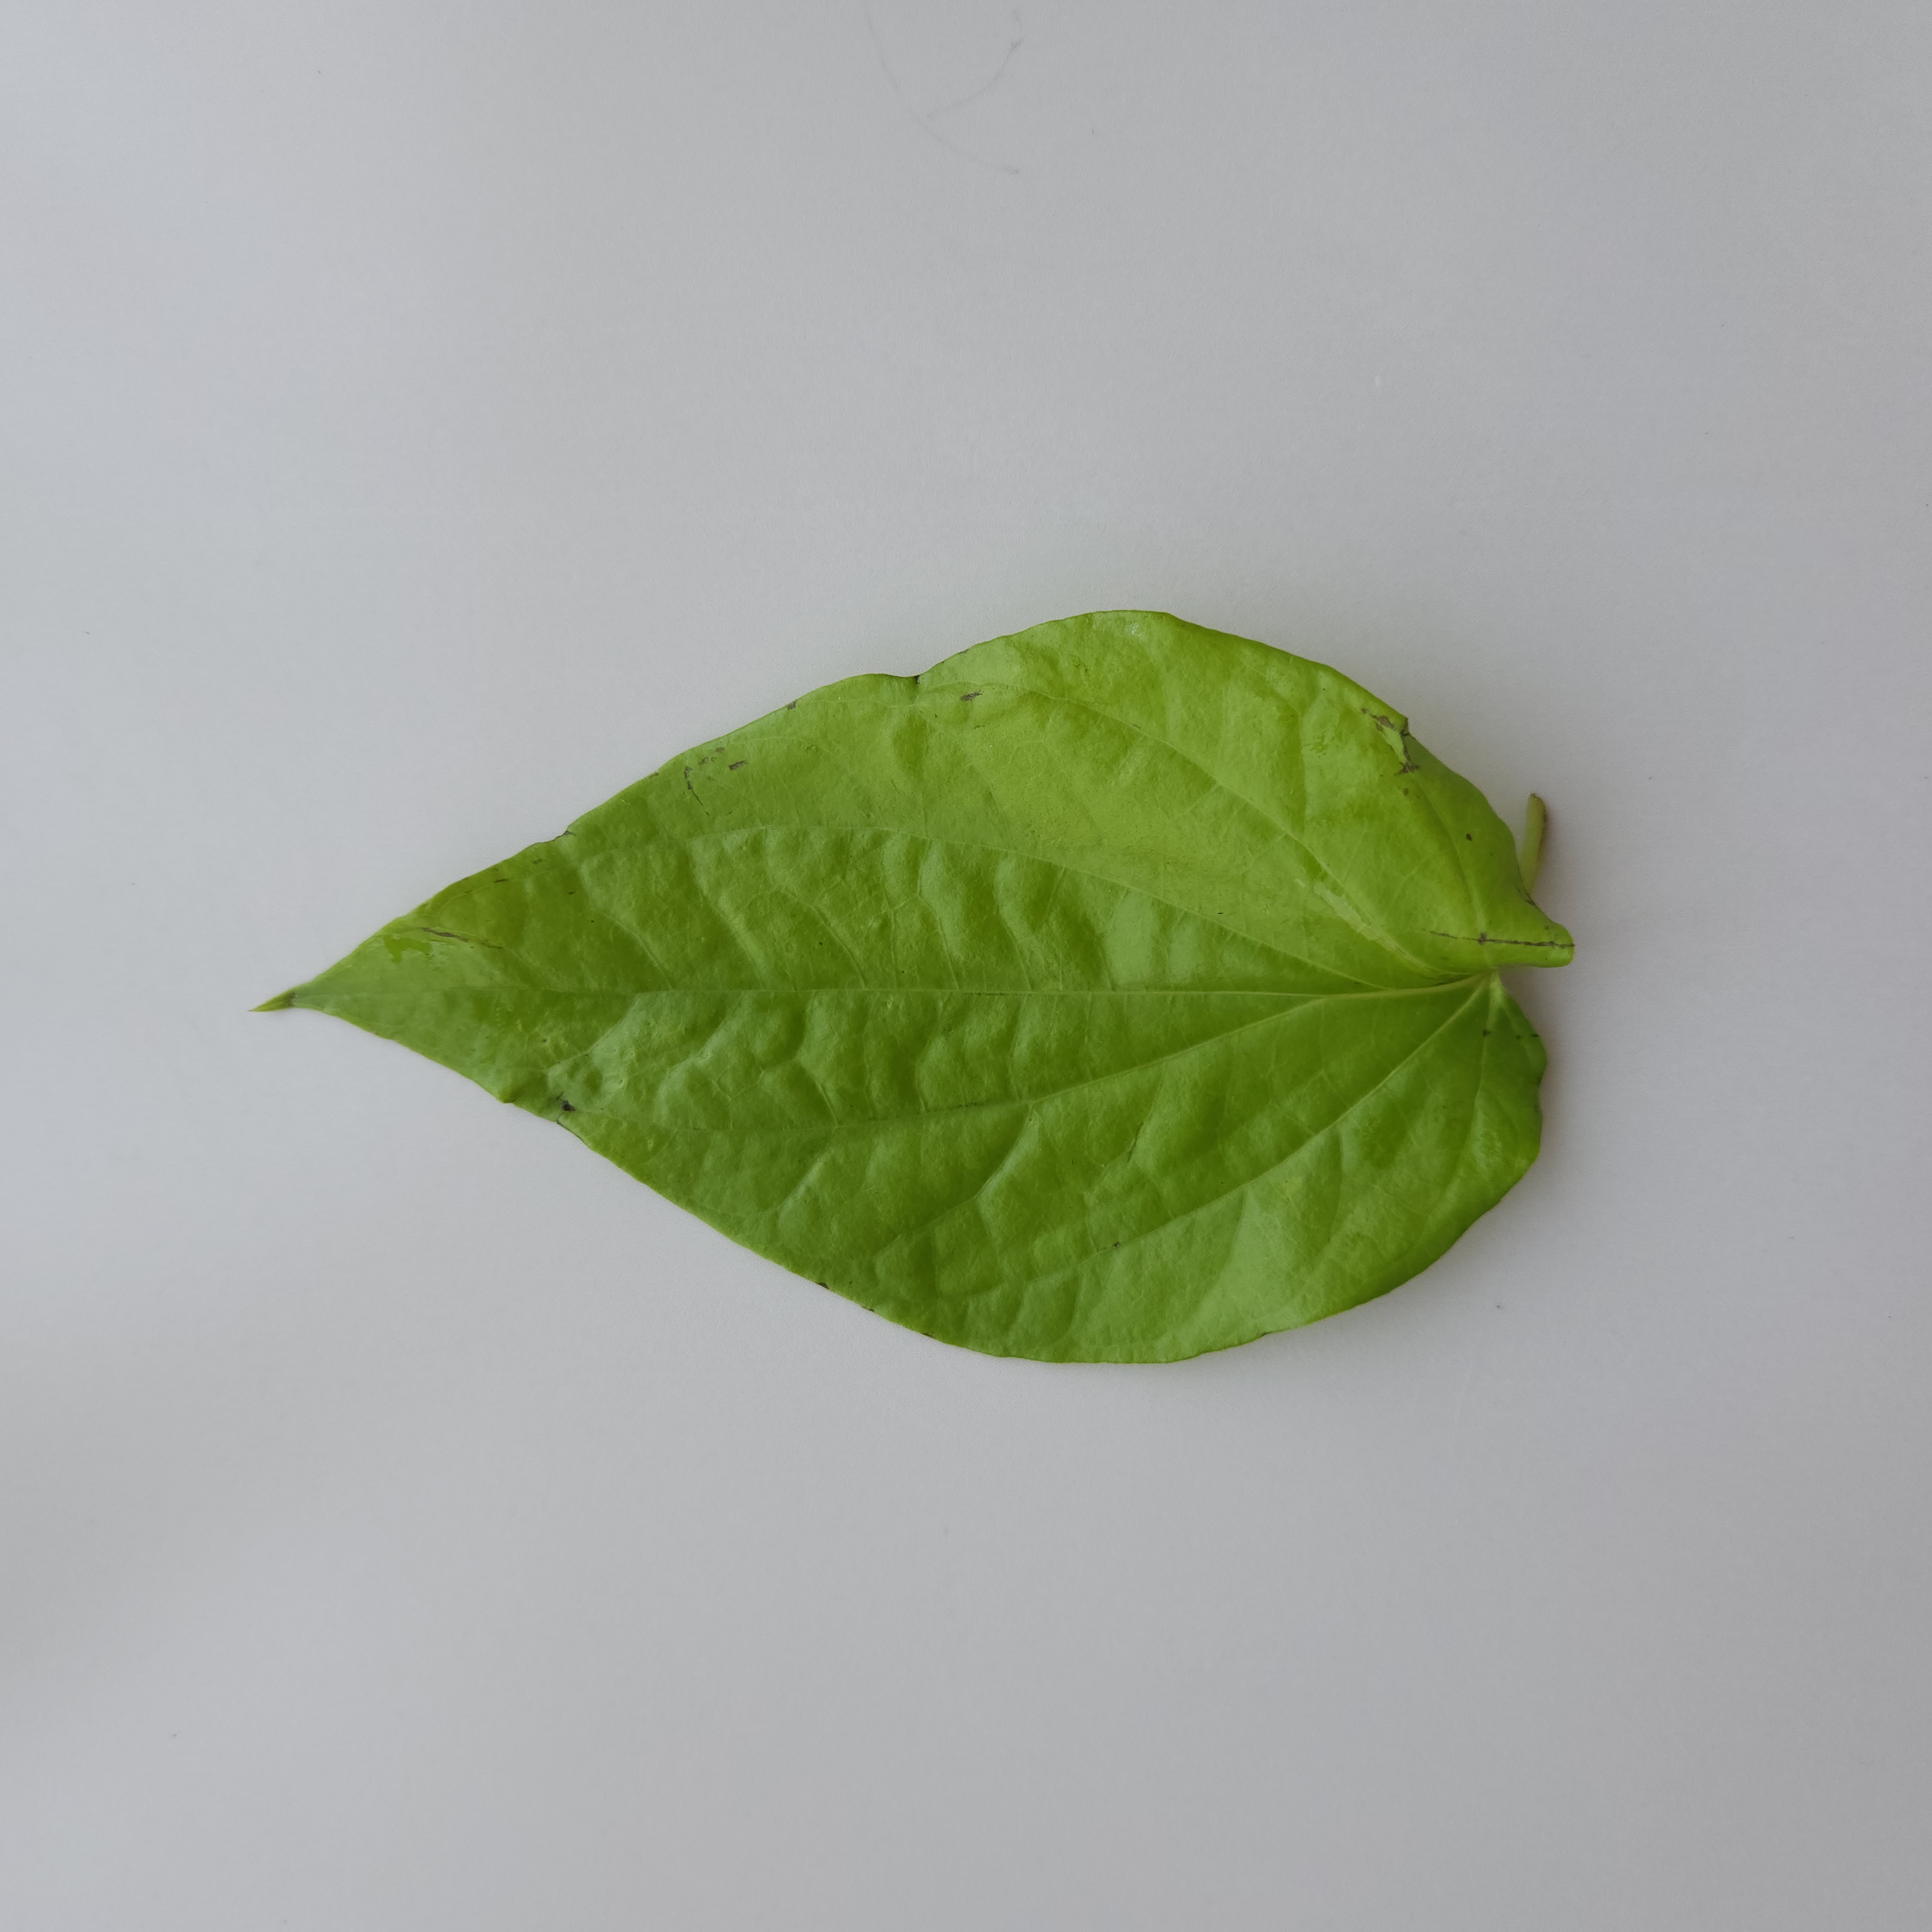
Label: Healthy